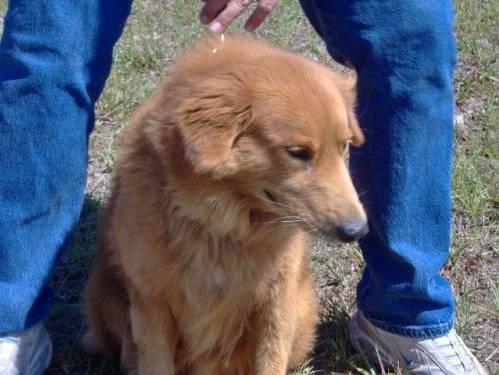
dog